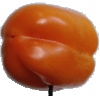
Label: orange_pepper